Karuvatta

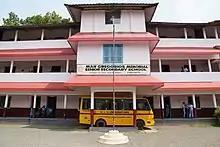
MGM Central School Karuvatta

The St. Joseph's church Karuvatta North was built in 1874 by the initiative of the Rev. Nelpurackal Manickakathanar. This church also has two smaller sister churches, one at Kumarapuram (Haripad) and the other near Kannukalipalam. The Holy Rasa (a religious procession), held at St. George Orthodox Church Karuvatta North is a major attraction. There is one mosque in Karuvatta, which is located at Vazhiyambalam.